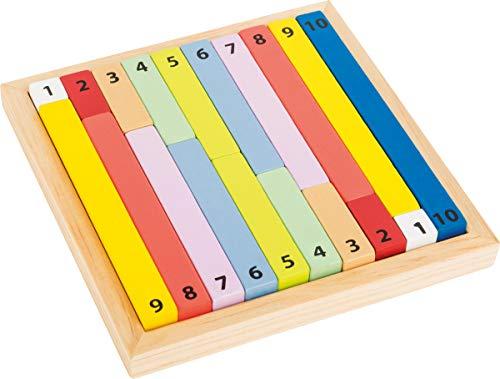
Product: Small Foot Wooden Toys Counting Sticks Math Aid Educate Educational Toy Designed for Children Ages 4+
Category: Toys & Games | Learning & Education | Counting & Math Toys
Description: This is a counting stick addition and subtraction learning game from Small Foot Wooden Toys.
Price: $8.99
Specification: ProductDimensions:6.7x6.7x10.6inches|ItemWeight:12.6ounces|ShippingWeight:13.1ounces(Viewshippingratesandpolicies)|ASIN:B07DQSBGRN|Itemmodelnumber:11167|Manufacturerrecommendedage:4yearsandup